Egg predation

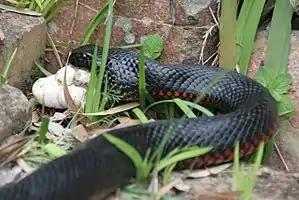
A red-bellied black snake "Pseudechis porphyriacus" eating eggs of the green tree snake "Dendrelaphis punctulatus"

Egg predation or ovivory is a feeding strategy in many groups of animals (ovivores) in which they consume eggs. Since a fertilized egg represents a complete organism at one stage of its life cycle, eating an egg is a form of predation, the killing of another organism for food.